Policía Municipal de Ponce

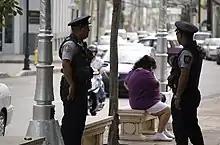
Policia Municipal de Ponce on patrol at Plaza Las Delicias

In 1895 Ponce mayor Juan José Potous issued an "Informe de Necesidades" (Needs Report) where he listed the following regarding his objectives in reference to the "Cuerpo de Policia Municipal" (Municipal Police Corps):